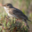
Label: bird